Valentin Kargin

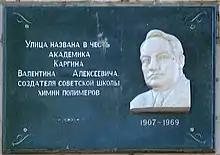
Memorial plaque on Kargin Street in Mytishchi

Valentin Alekseyevich Kargin (23 January 1907 – 21 October 1969) was a Soviet and Russian chemist who specialized in physical chemistry and established research in polymer chemistry in the Soviet Union. He considered polymerization as a phase transition.